Box battery

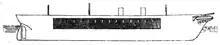
, with the armoured citadel shaded

The box battery is a disposition of the main armament in a battleship, commonly used in ships built in the latter half of the 19th century. A box battery consists of a thick armour surrounding a central battery to protect the guns. It was an interim disposition between full-length broadside guns and turret-mounted artillery.